Adolf Fredrik Lindblad

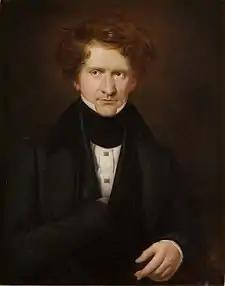
Adolf Fredrik Lindblad; by Carl Peter Mazer (1835)

Adolf Fredrik Lindblad (1 February 1801 – 23 August 1878) was a Swedish composer from the Romantic era. He is mostly known for his compositions of Swedish song or "lieder", of which he produced over 200. His other well-known compositions include his "Symphony No. 1 in C major", "Symphony No. 2 in D major", and an opera titled "Frondörerna" ("The Rebels"). He was a well-respected friend of Felix Mendelssohn, and had a collaborative relationship with the famous Swedish soprano, Jenny Lind.